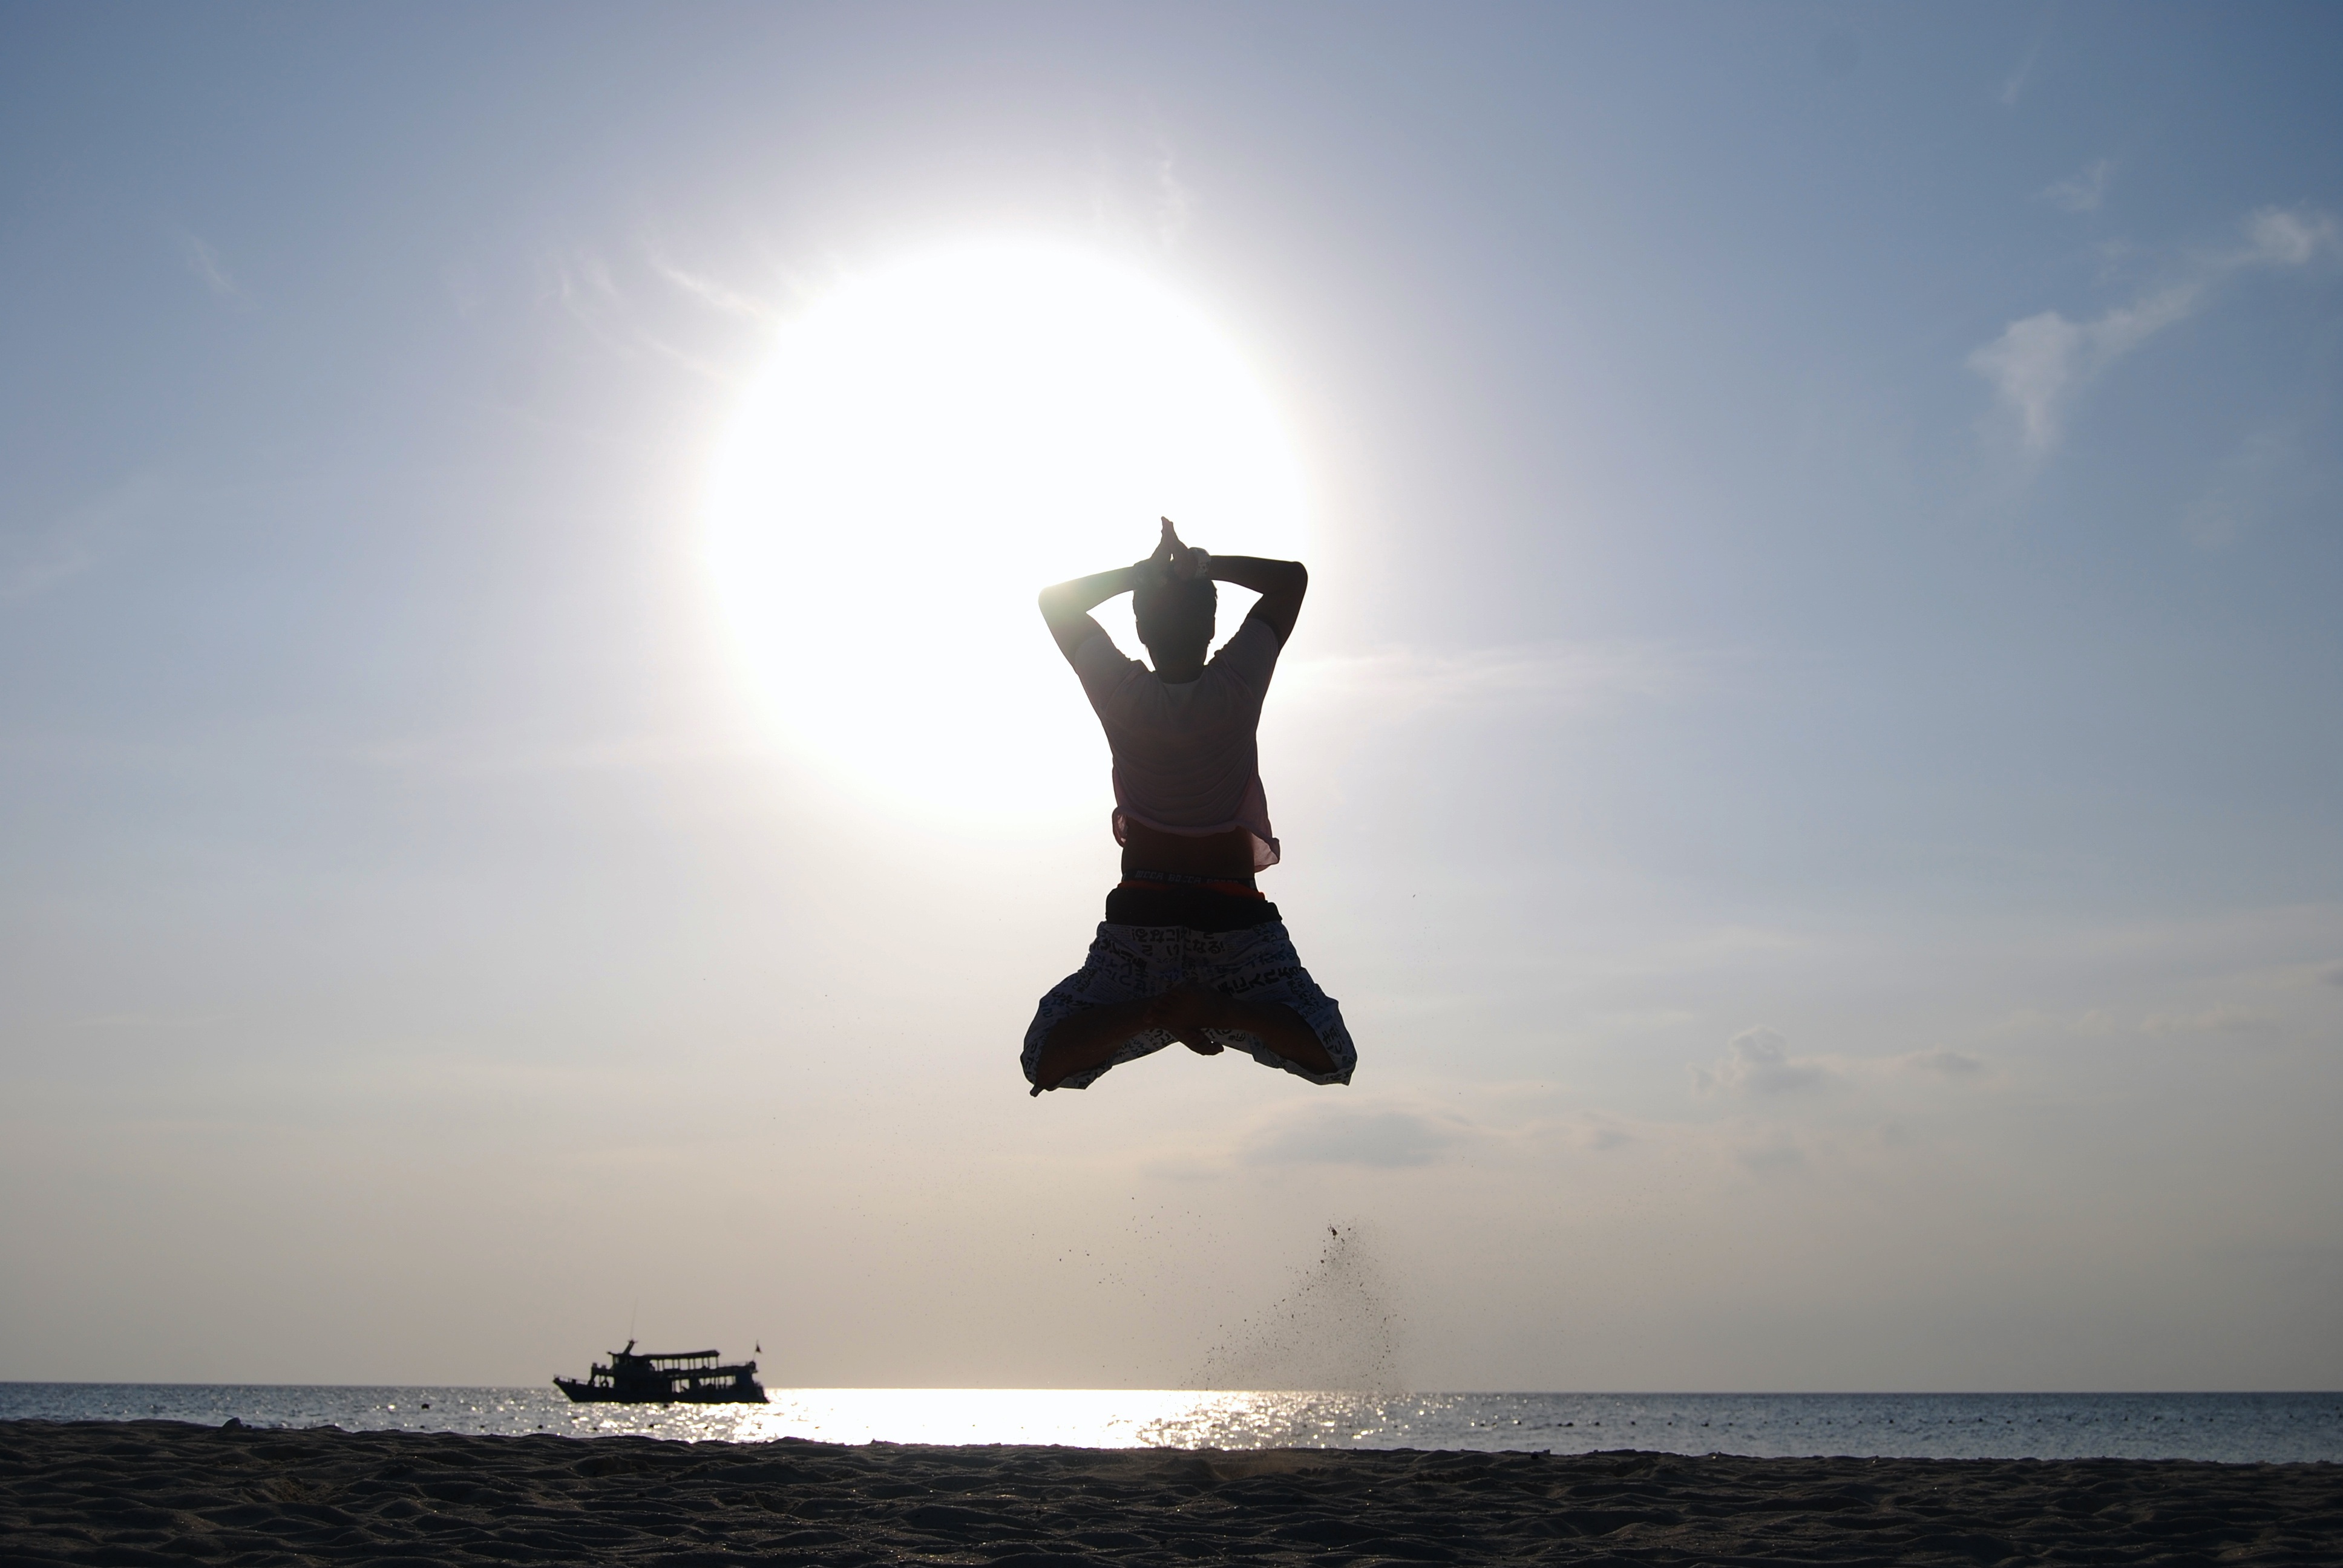
man, beach, sea, sand, ocean, horizon, silhouette, person, sun, sunset, sunlight, morning, wave, wind, male, jumping